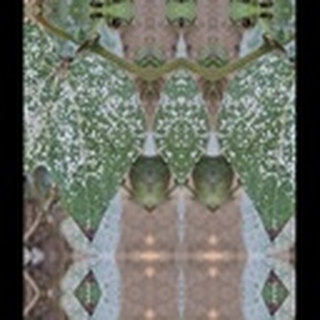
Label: cotton_powdery_mildew